Marmite

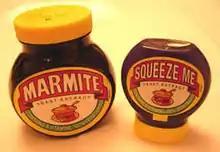
The "squeeze me" version of Marmite

Marmite has traditionally been eaten as a savoury spread on bread, toast, savoury biscuits or crackers, and other similar baked products. Owing to its concentrated taste, it is often spread very thinly in combination with butter or margarine. It can be made into a savoury hot drink by adding one teaspoon to a mug of hot water, much like Oxo or Bovril. It is also commonly used to enrich casseroles and stews.